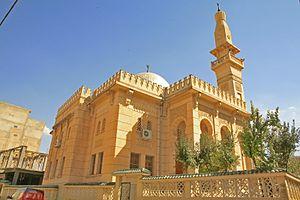
El Eulma est une commune de la wilaya de Sétif, située à 26 km à l'est de Sétif et à 97 km à l'ouest de Constantine, en Algérie. La ville d'El Eulma est la deuxième agglomération de la wilaya de Sétif par sa superficie et sa population.